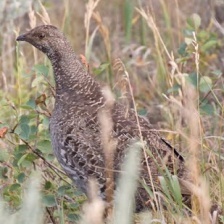
Species: BLUE GROUSE
Scientific name: DENDRAGAPUS OBSCURUS
ImageNet parent category: black_grouse